First Yatsenyuk government

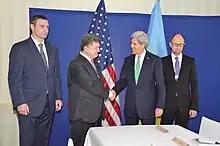
Euromaidan leaders Vitali Klitschko, Petro Poroshenko (second left) and Arseniy Yatsenyuk (right) with U.S. Secretary of State John Kerry, 30 January 2014

The Yatsenyuk government took office in the wake of the anti-government Euromaidan protests that began in 2013 and culminated in the 22 February 2014 dismissal of President Viktor Yanukovych. The government was first presented at Kyiv's main Euromaidan protest camp at Maidan Nezalezhnosti on 26 February 2014. The Verkhovna Rada then voted on the government on 27 February 2014. There were no government posts for the UDAR party, led by one of the Euromaidan leaders, Vitali Klitschko. UDAR declined offers to participate in the new government.